Louise Hammond Raymond

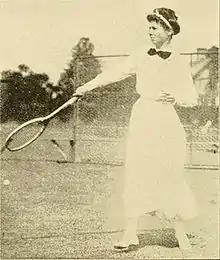
Hammond in 1910

Louise Hammond Raymond ("née" Hammond; December 29, 1886 – August 3, 1991) was an American tennis player.